Cyclone Amphan

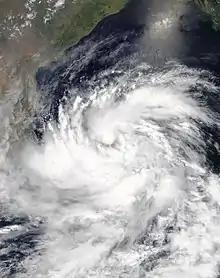
Satellite image of a newly formed depression

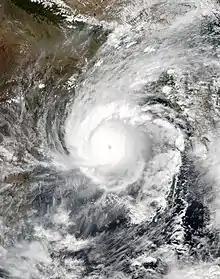
Amphan approaching East India and Bangladesh on 19 May

Amphan's forecast track placed 38.9 million people in India and Bangladesh at risk of exposure to the storm's winds, according to the US Pacific Disaster Center. The formation of the precursor low-pressure system prompted the IMD to issue a cyclonic alert for India's coastline along the Bay of Bengal, advising fishermen not to sail to susceptible locations in the Bay of Bengal from 15 to 18 May. Fishermen from Sri Lanka were also advised by the national government to return to or remain in the country, and additional maritime traffic from Singapore and other countries were advised to remain clear of Amphan's vicinity. Ships and aircraft of the Indian Coast Guard directed fishing boats to harbour in coordination with the administrations and fisheries departments of Odisha and West Bengal. The Maritime Rescue Coordination Centre in Chennai activated an International Safety Net for the Bay of Bengal. Ports were cleared and their operations suspended along the Bay of Bengal, while ferry service along major routes in Bangladesh was suspended by the Bangladesh Inland Water Transport Corporation. Bangladeshi ports suspended the loading and unloading of goods on board ships. Smaller vessels in the harbour at Chittagong were moved to safety upstream the Karnaphuli River. Ships were ordered out of some ports, such as the port of Paradip, to avoid damage. Public works departments were called upon by the government of Odisha to ensure infrastructure resiliency; crews and backup systems for electricity and telecommunications were deployed to meet these needs, establishing helplines for emergency response. Rail and vehicular traffic in Odisha and West Bengal was halted or rerouted. The "Shramik" train service for migrant workers was halted in both states for up to four days, with service expected to be curtailed in the storm's aftermath. Other migrants travelling to Odisha were asked to wait out the storm. AC Express special trains operating routes between New Delhi and Bhubaneswar were diverted to avoid the cyclone's effects. Netaji Subhas Chandra Bose International Airport in Kolkata was closed until 21 May, with planes evacuating or chocked and the airport terminal roof fortified to minimize damage.